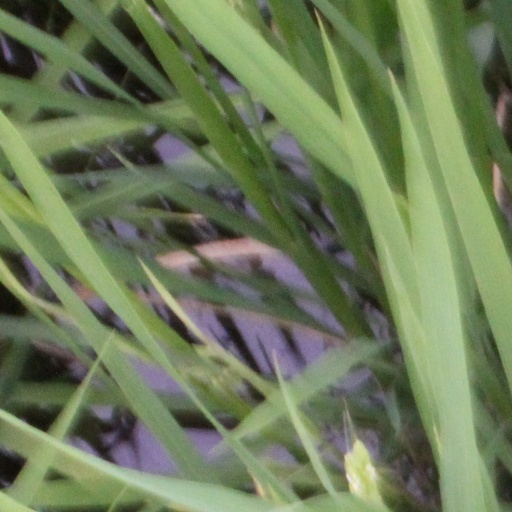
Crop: rice